Mahmud Muhtar Pasha

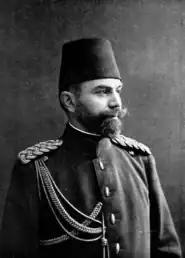
Mahmud Muhtar Pasha in 1916

He was of Turkish origin. He was born in Constantinople and returned to the city in 1893 after seven years' military education in Germany. He was a participant in the Greco-Turkish War of 1897, in spite of the prohibition by the Sultan Abd-ul-Hamid II. In 1910, he became Minister of the Navy in Ibrahim Hakki Pasha's cabinet and arranged the construction of the first Turkish dreadnought. He married Princess Nimetullah Khanum Effendi, a daughter of Isma'il Pasha and they had five children.